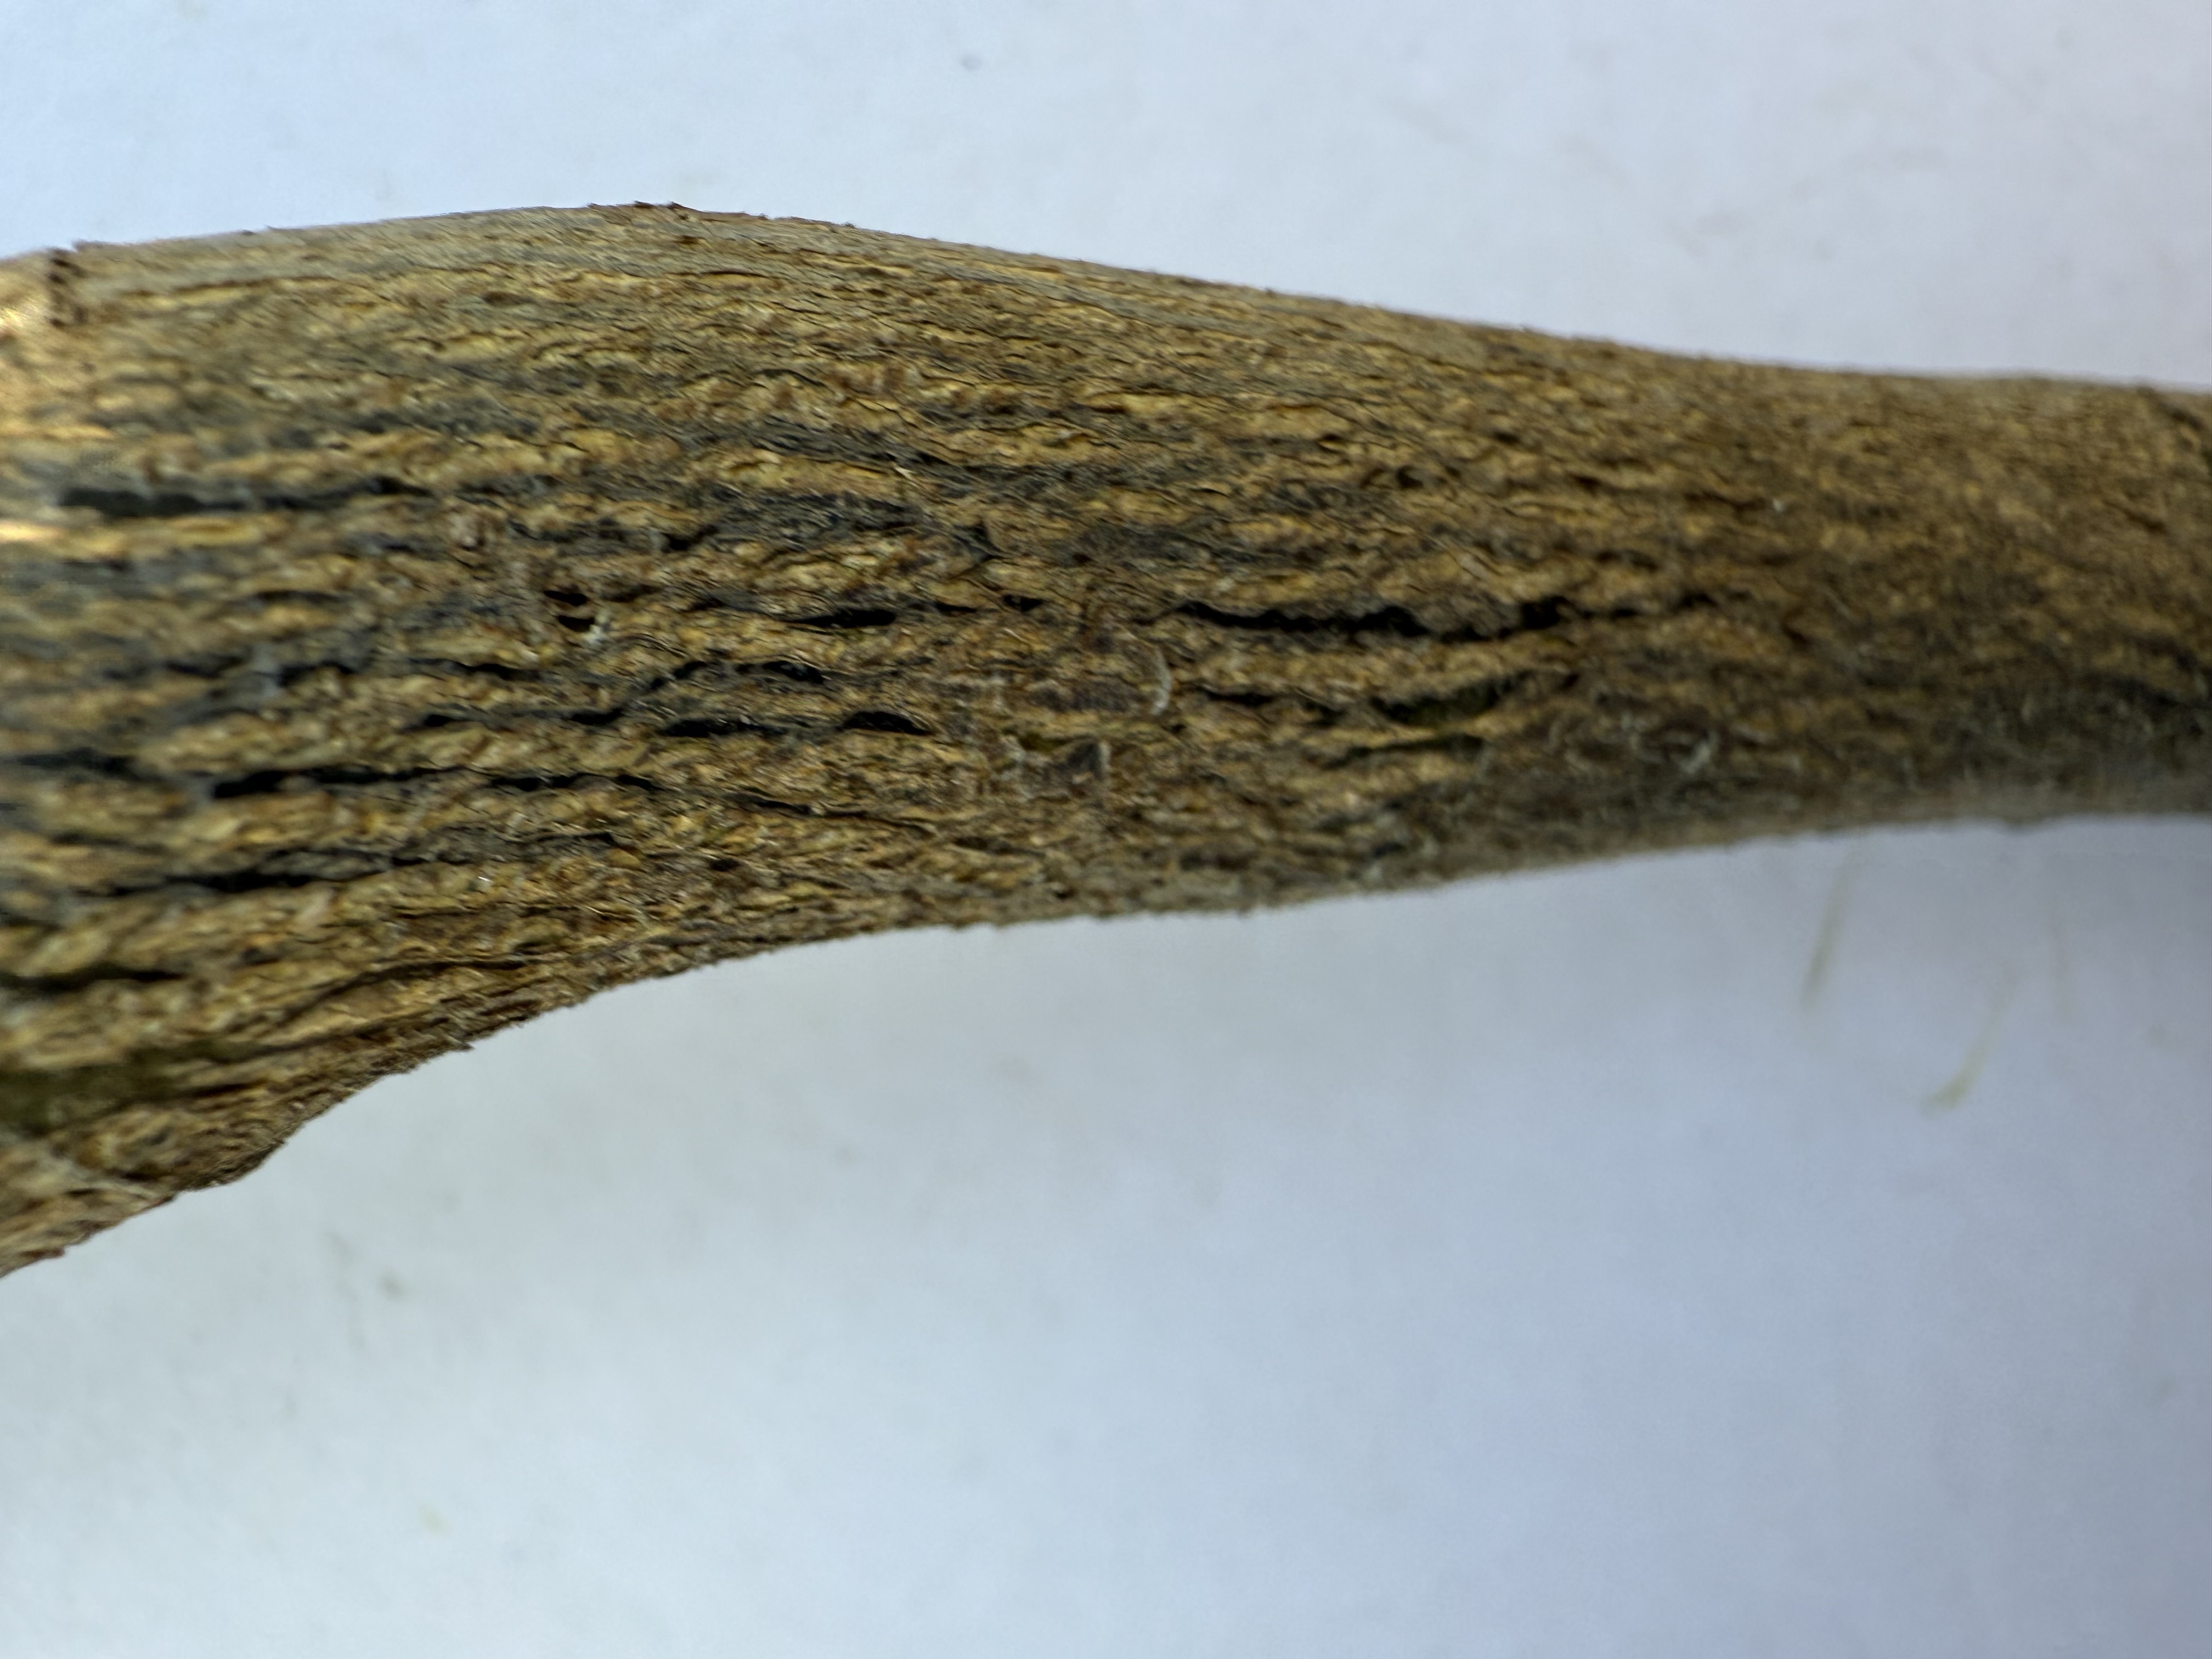
Variety: Lemon